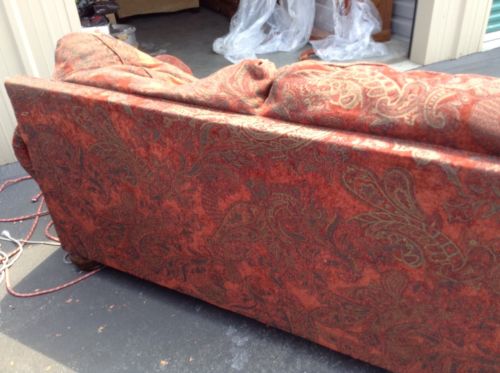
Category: sofa